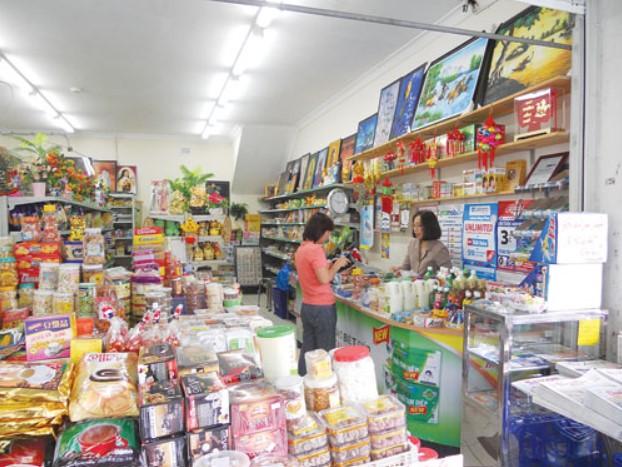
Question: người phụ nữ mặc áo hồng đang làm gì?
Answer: đang thanh toán tiền cho nhân viên thu ngân